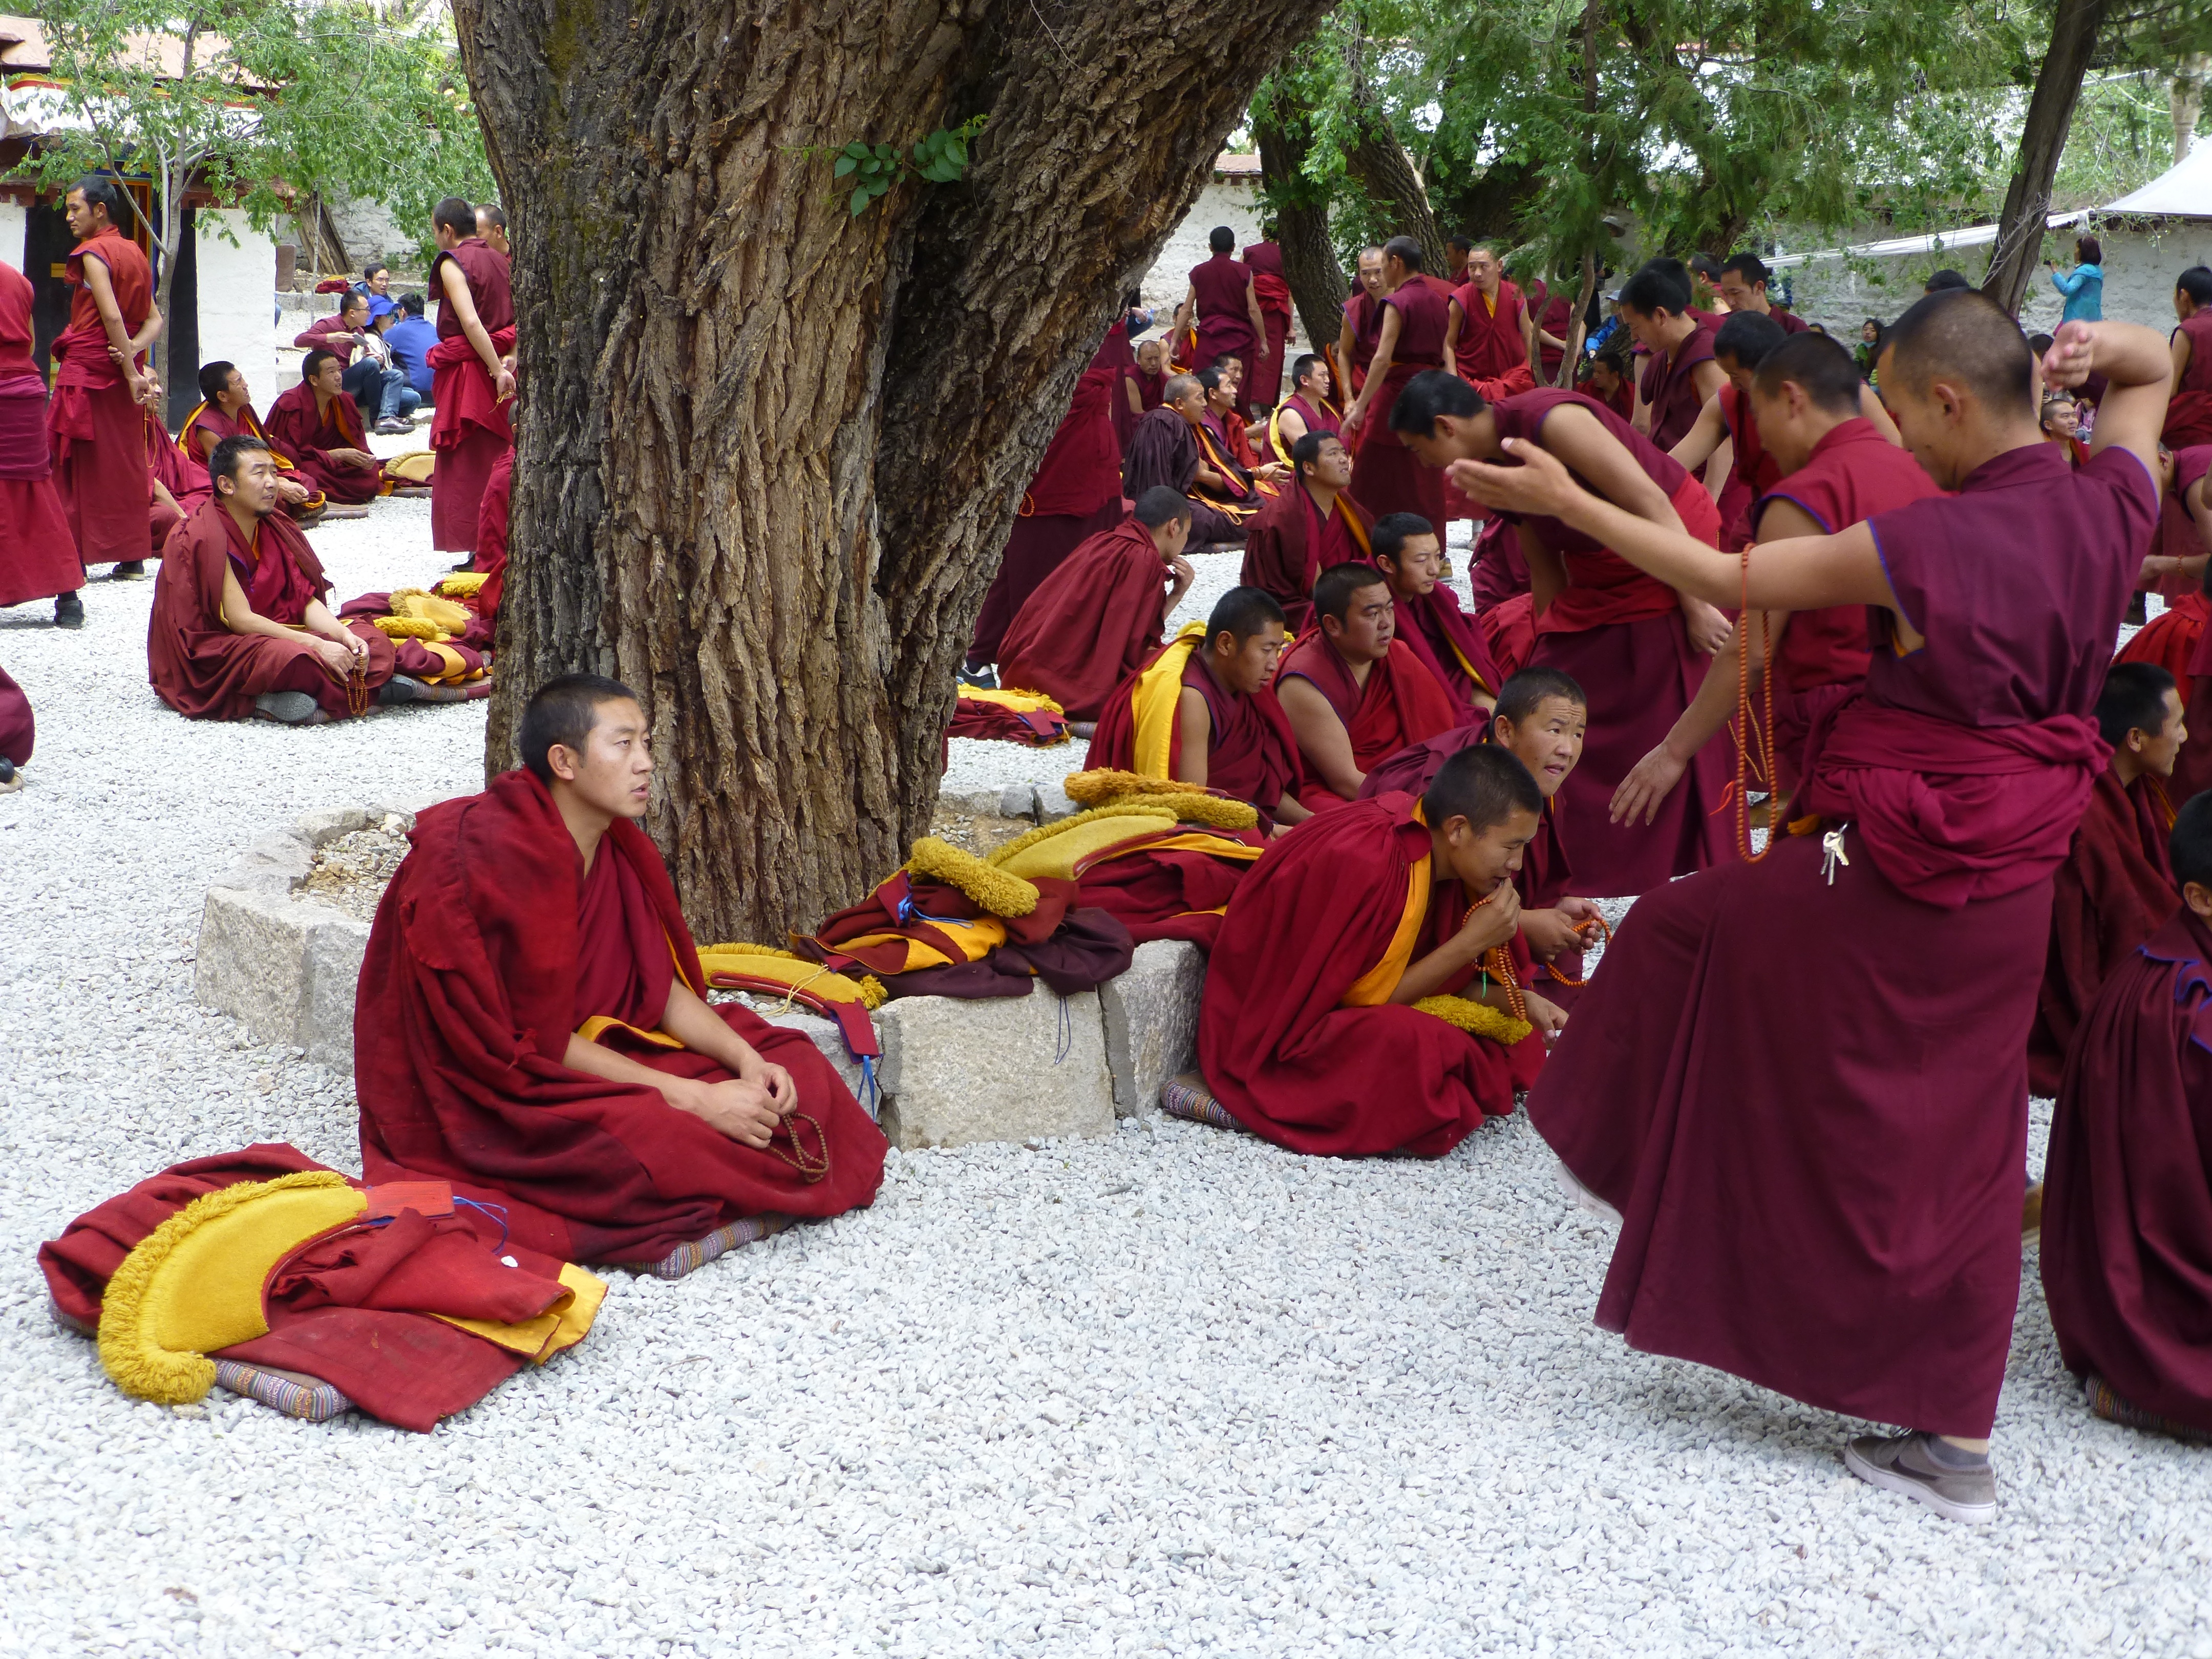
people, monk, buddhist, buddhism, tibet, temple, lama, tradition, sera, sera monastery, jhasa, gelugpa, debate session, galug